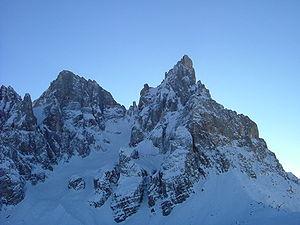
Cima_di_Vezzana, Cimon_della_Pala
La Cima di Vezzana est un sommet des Alpes, à 3 192 m, dans les Dolomites, et en particulier le point culminant du chaînon des Pale, en Italie.
Le Cimon della Pala est un sommet des Alpes, à 3 184 m, dans les Dolomites, et en particulier dans le chaînon des Pale, en Italie. Il est surnommé le « Cervin des Dolomites ».